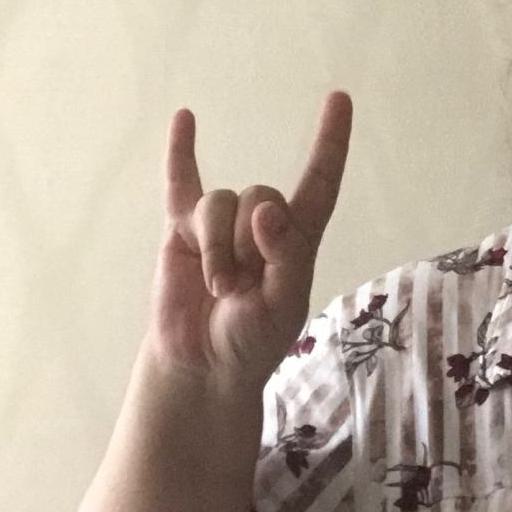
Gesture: rock